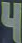
Number: 4